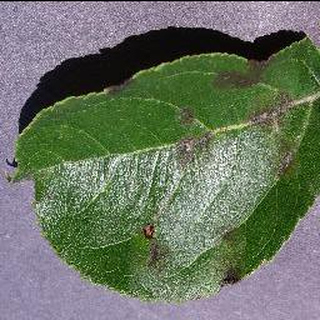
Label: apple_apple_scab